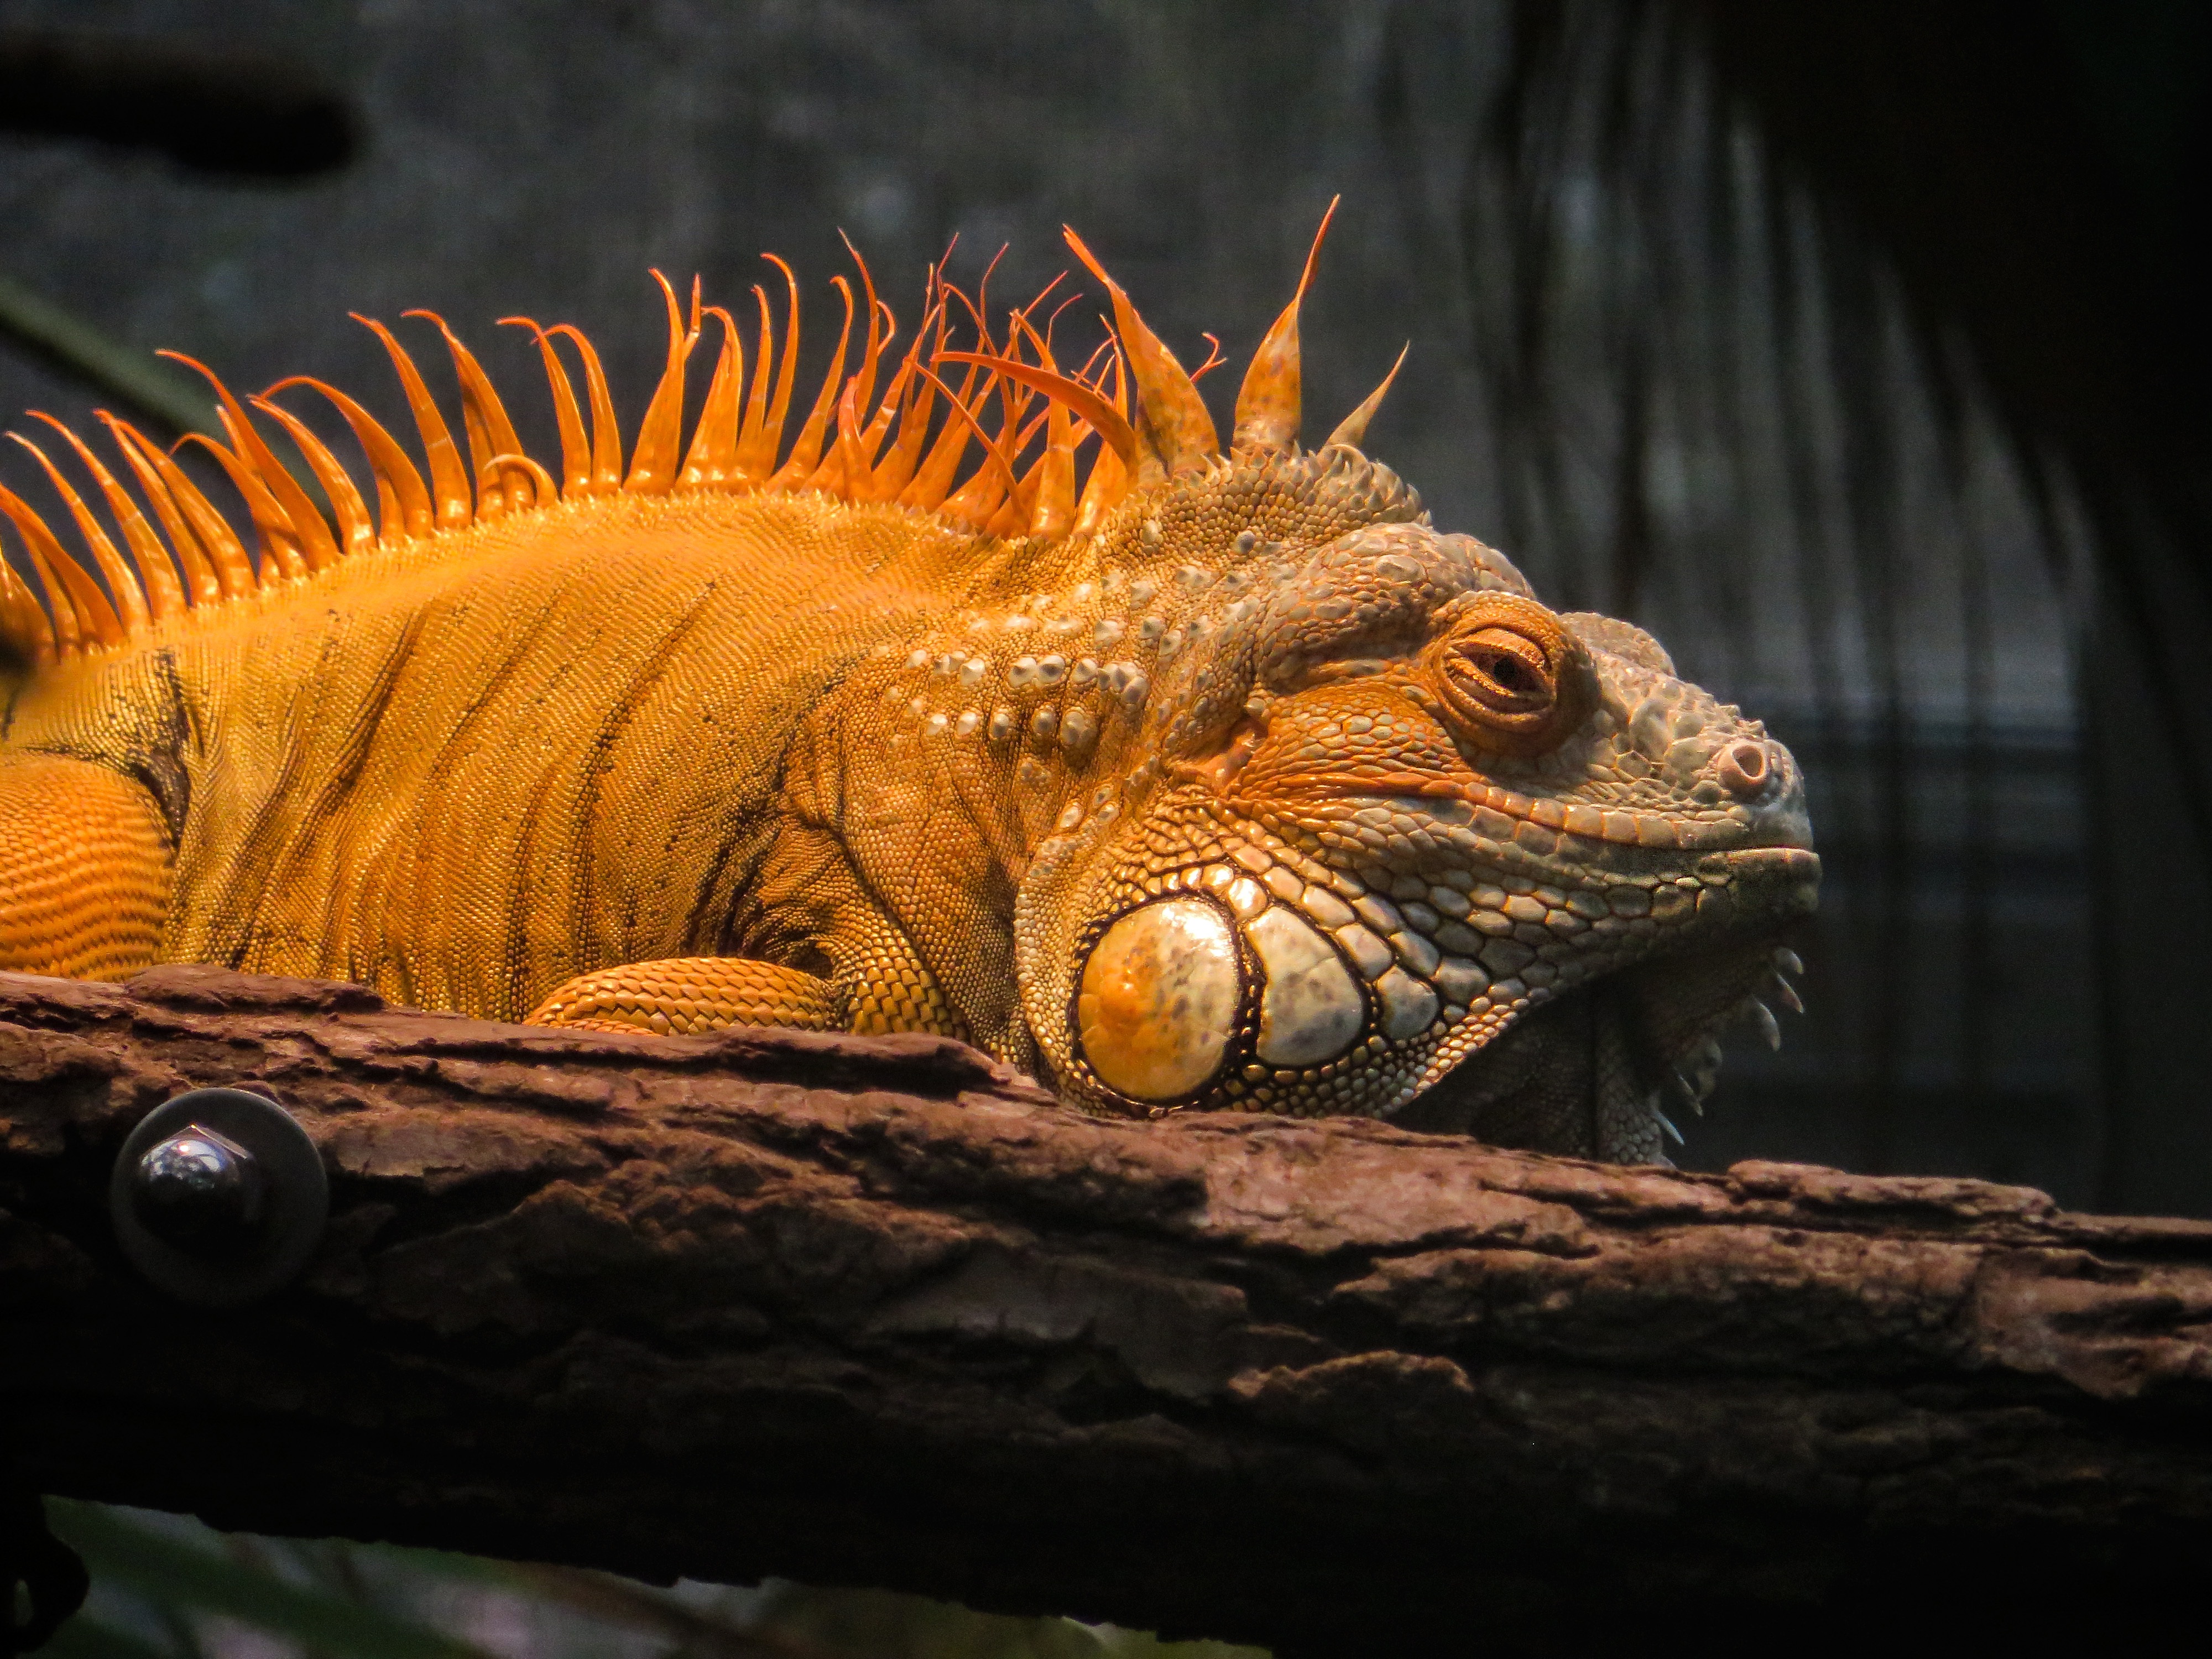
animal, wildlife, reptile, iguana, fauna, lizard, close up, dragon, dinosaur, scaly, iguania, macro photography, scaled reptile